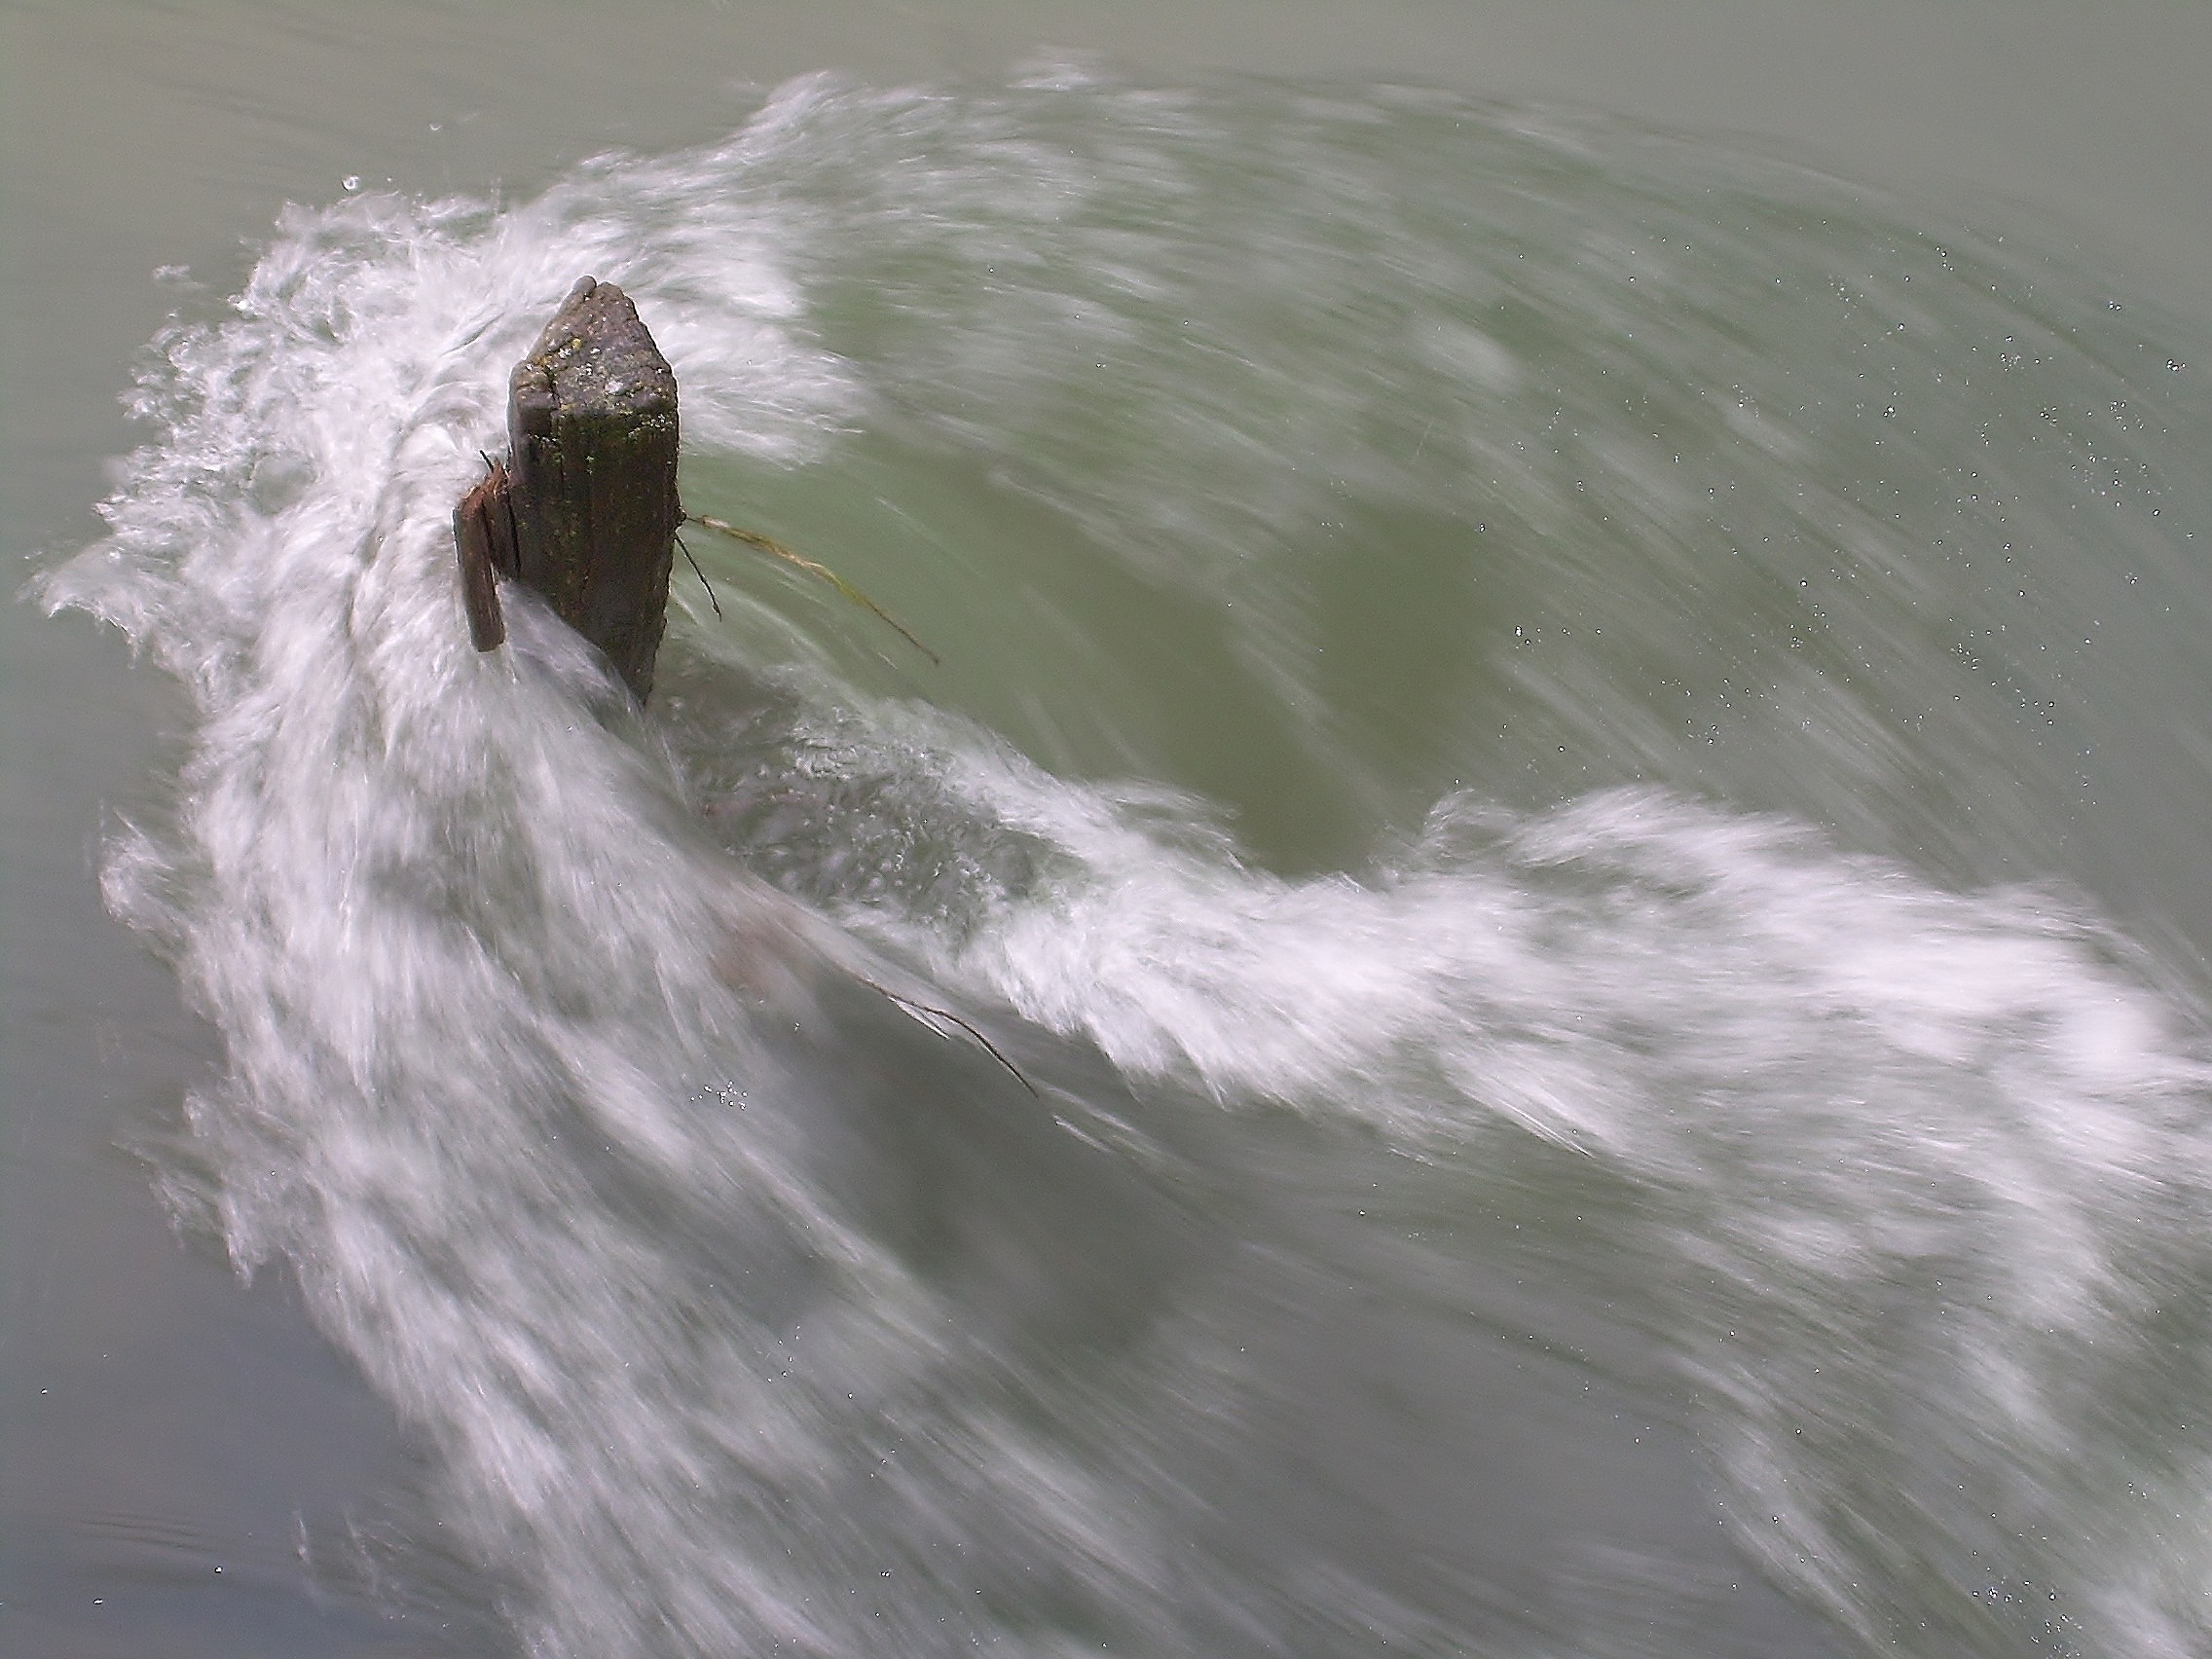
sea, water, nature, ocean, bird, wing, wave, running, wind, motion, flow, duck, water bird, wind wave